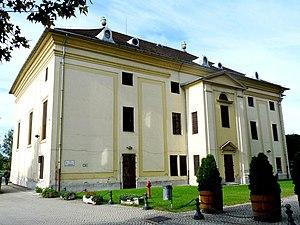
La plus ancienne synangogue à Budapest bâtie en 1821 dans le style classique. Architect: Andreas Landesherr. Magyar: Budapest legrégebbi, 1821-ben, neoklasszicista stílusban épített zsinagógája. Építész: Landesherr András.